William Lukens Elkins

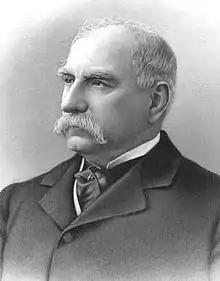
Elkins in 1899

William Lukens Elkins (May 2, 1832 – November 7, 1903) was an American businessman and art collector. He began his working career as a grocer in Philadelphia and became a business tycoon with financial interests in oil, natural gas and transportation. He was one of the first to convert oil to gasoline and became a founding partner and major shareholder of Standard Oil after selling his refining business to John D. Rockefeller. He partnered with Peter Widener to found the Philadelphia Rapid Transit Company and developed streetcar and railway systems throughout several major cities in the United States. He founded the United Gas Improvement Company and was a member of the board of directors of 24 companies. He was a collector of art and filled his Elkins Estate with over 132 paintings. The exact value of his estate at the time of death is unknown, though today it would likely be worth several billion dollars.